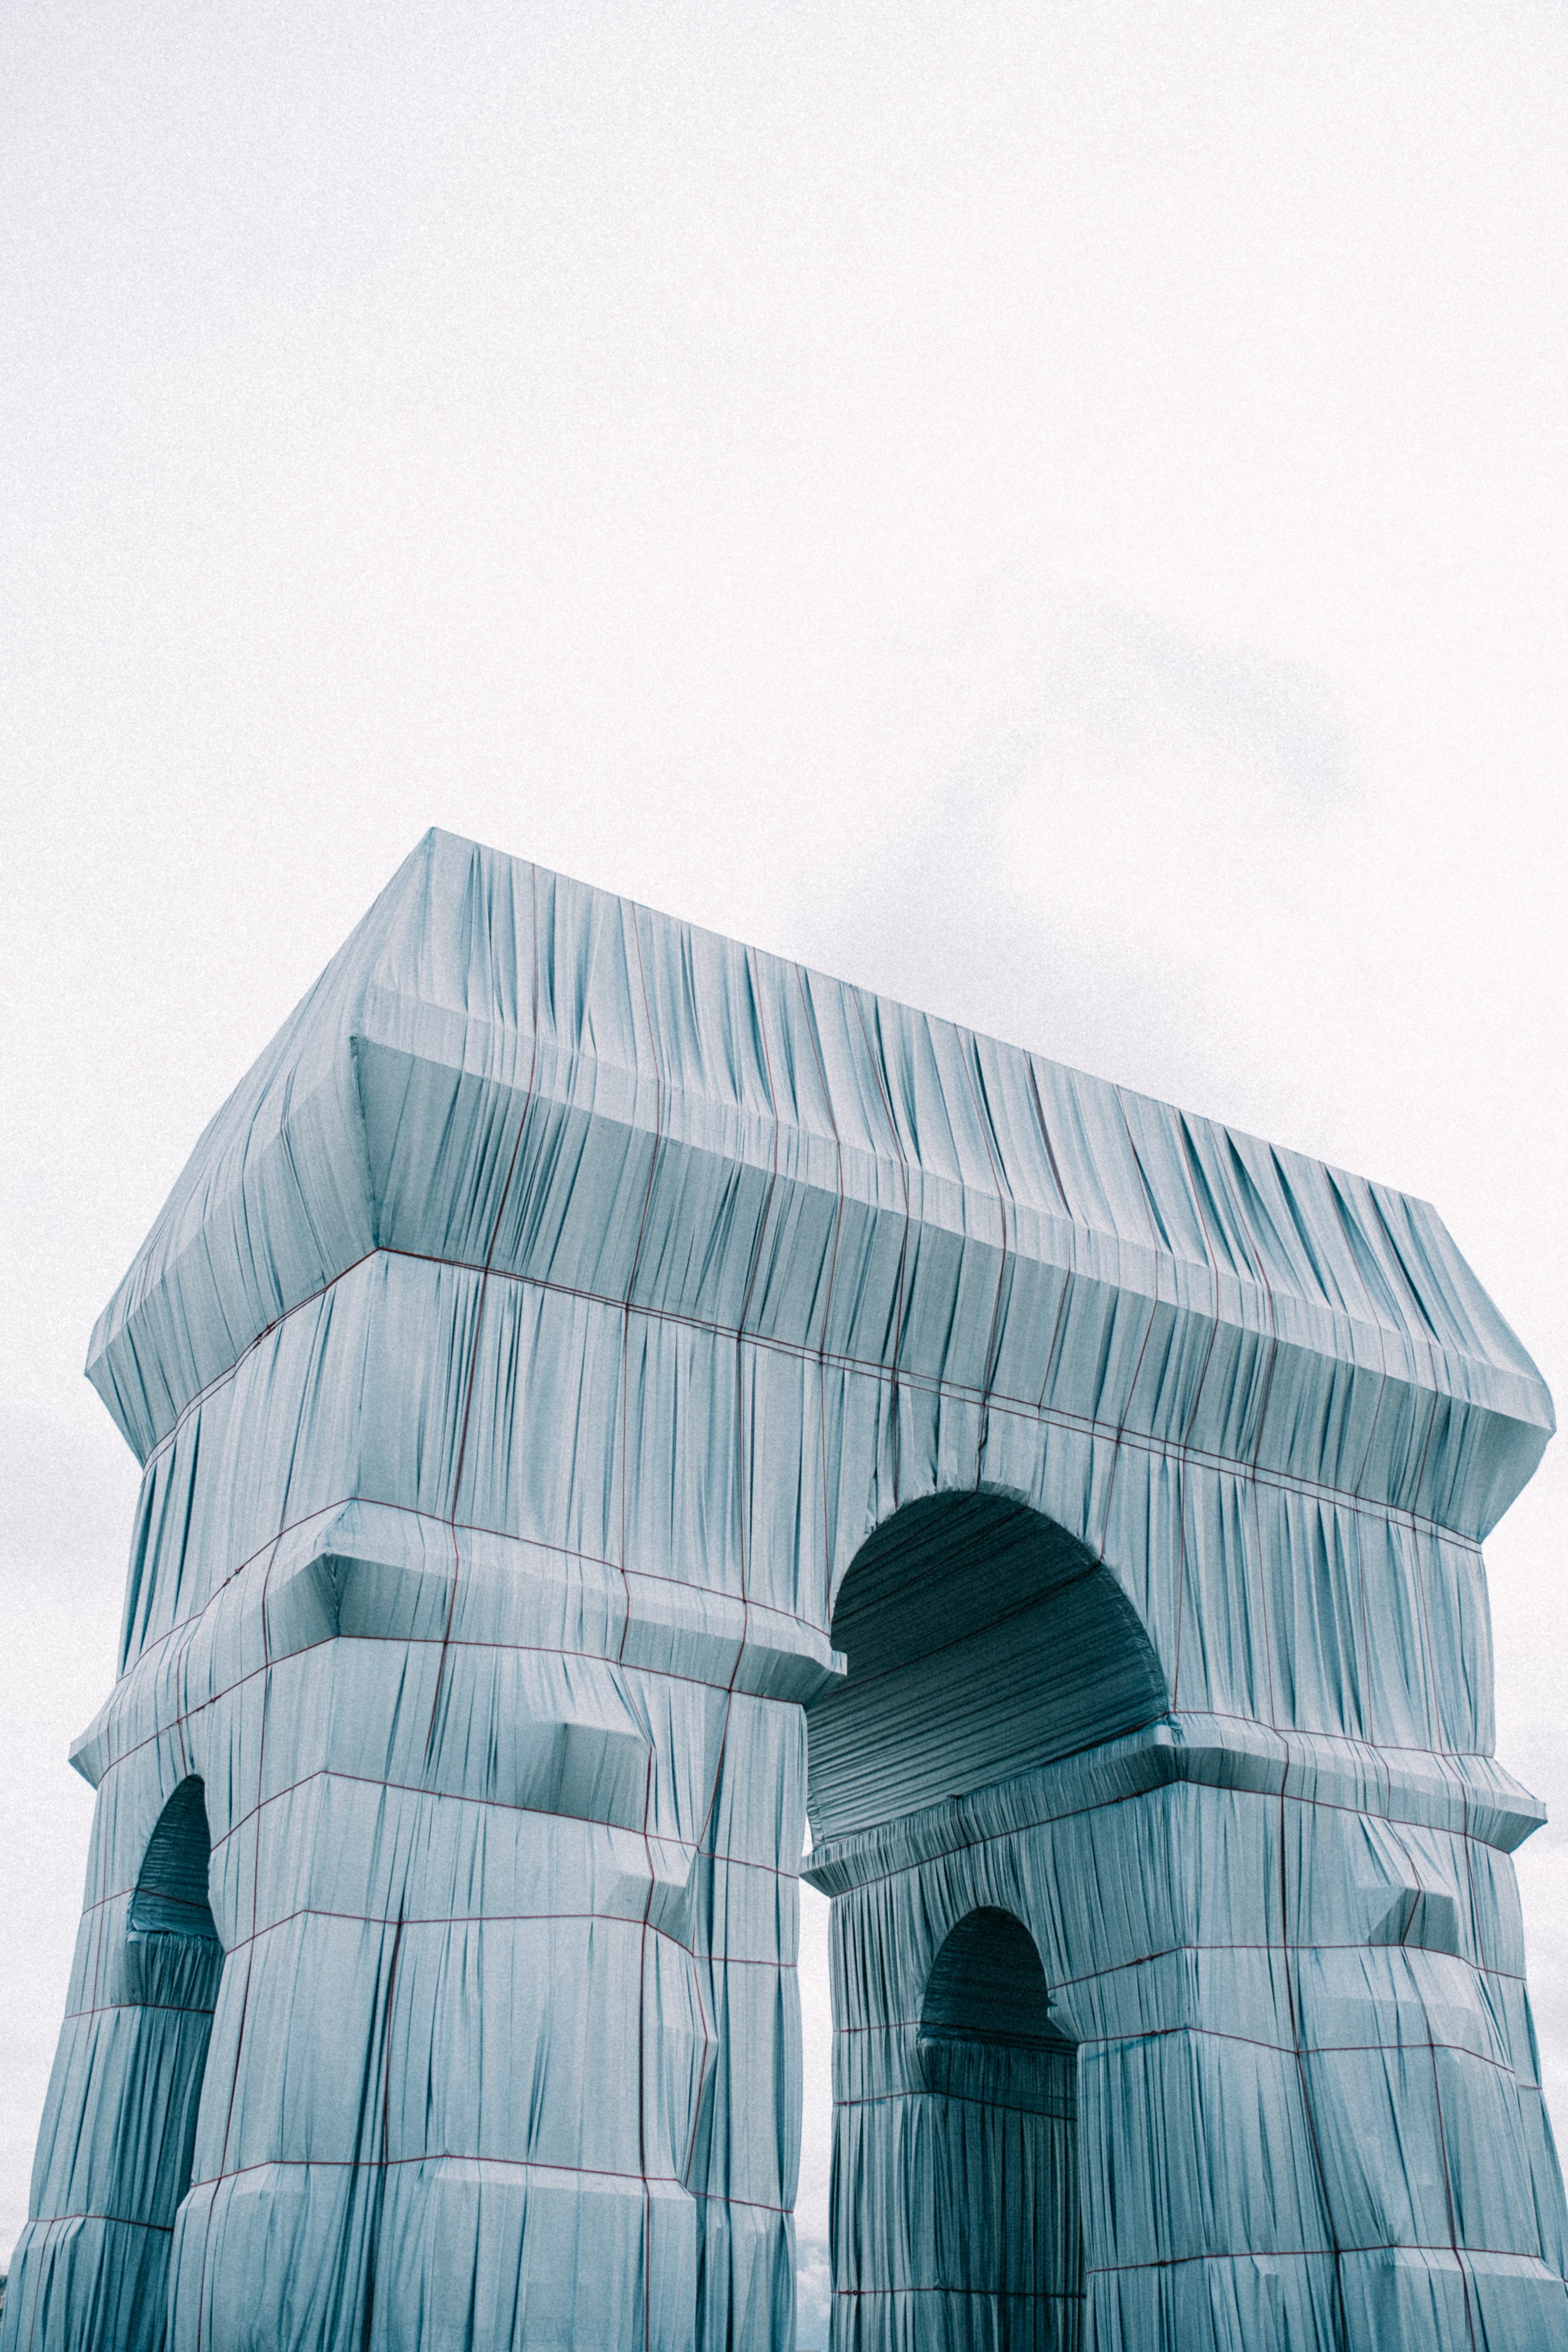
natural, sky, cloud, tower block, facade, symmetry, city, commercial building, urban design, rectangle, art, headquarters, monument, arch, glass, column, tourist attraction, corporate headquarters, brick, mixed use, classical architecture, historic site, daylighting, winter, national historic landmark